Andhra Pradesh Express (old)

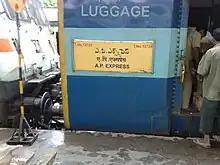

The Andhra Pradesh Express was a Superfast South Central Railway train that used to run between Hyderabad and . It operated daily, taking around 27 hours to cover the distance while passing through the states of Andhra Pradesh (present-day Telangana), Maharashtra, Madhya Pradesh, Uttar Pradesh, Rajasthan, Haryana before reaching New Delhi.